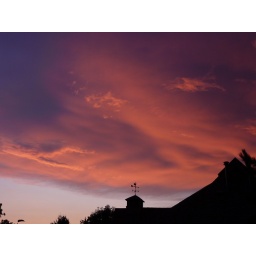
The sky was burning in vivid shades of red tonight.